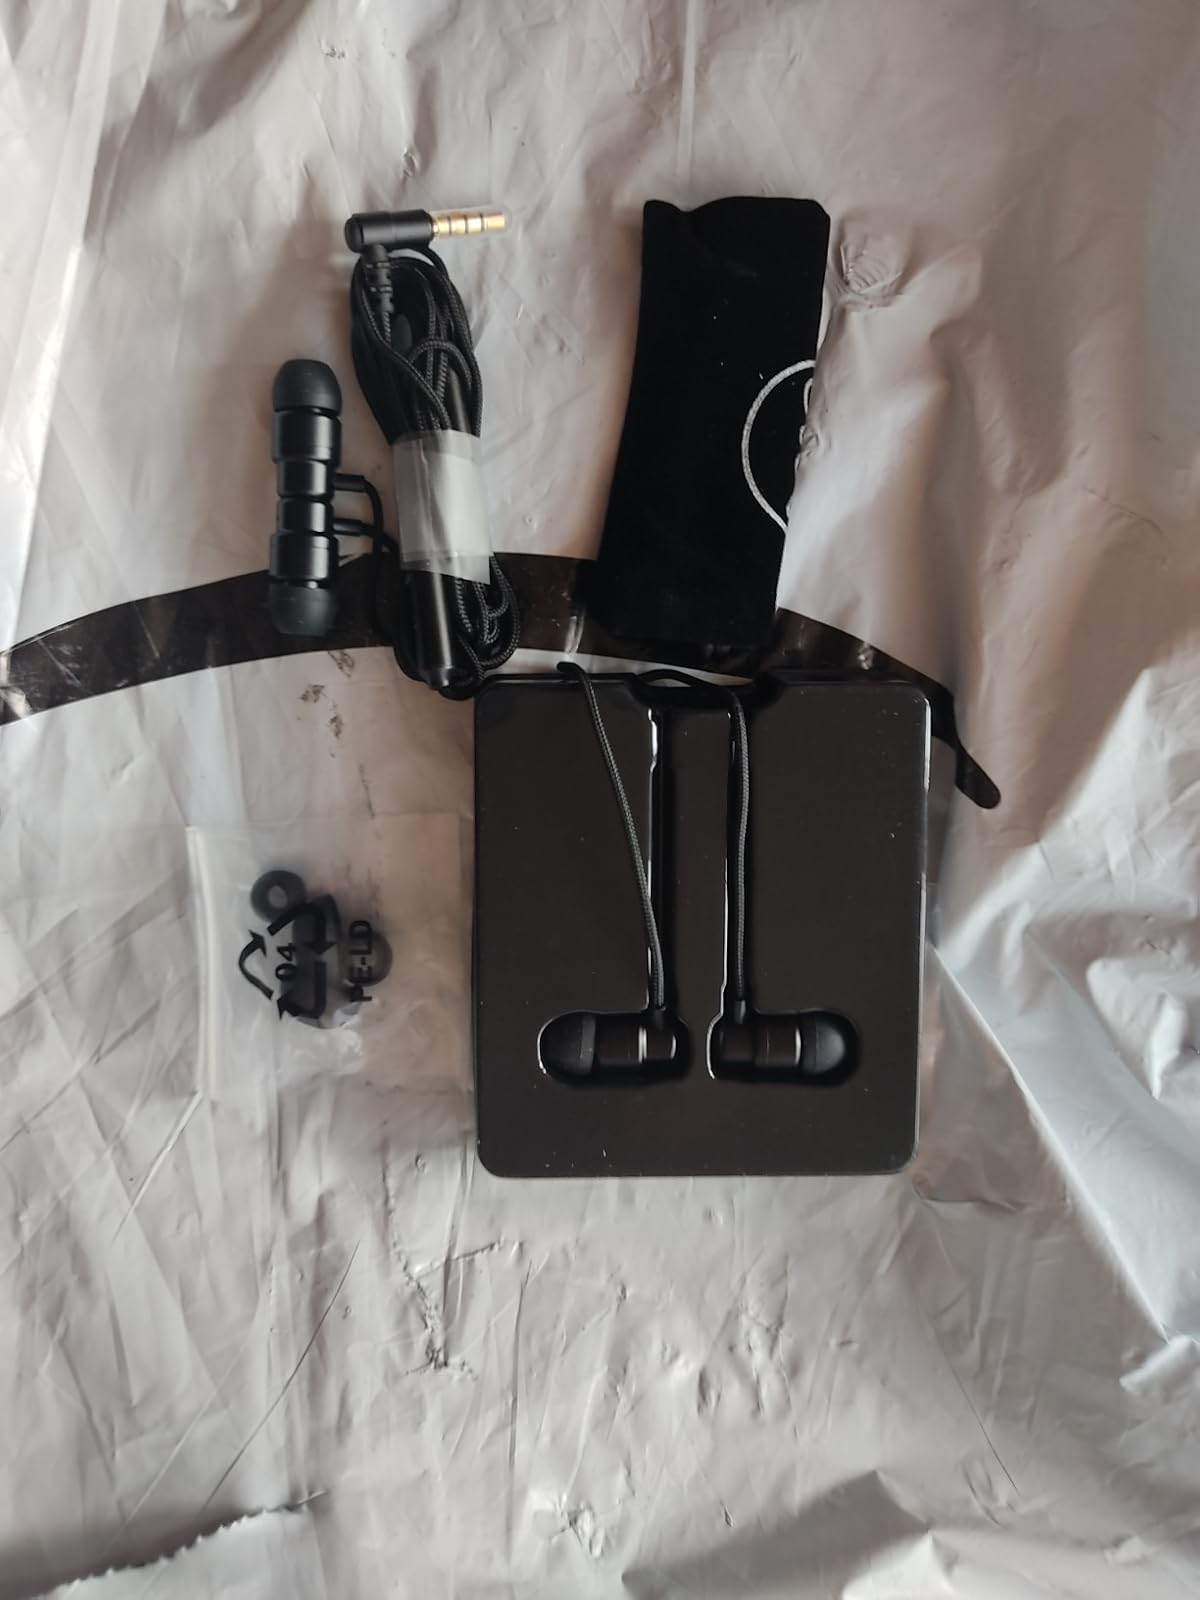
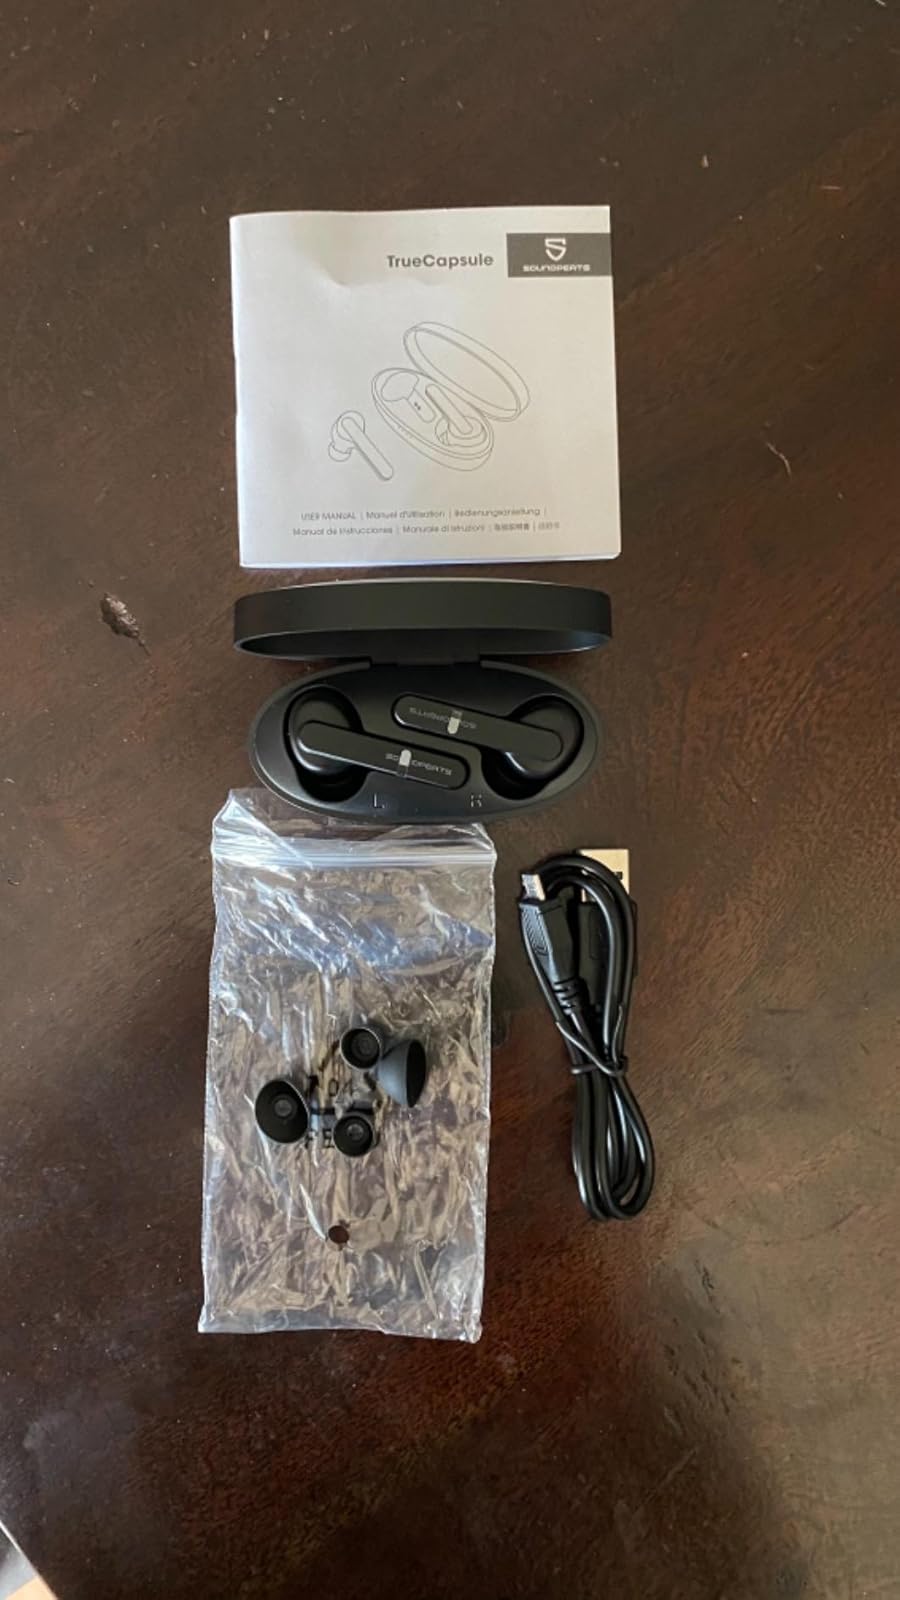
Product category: earbuds
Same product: no